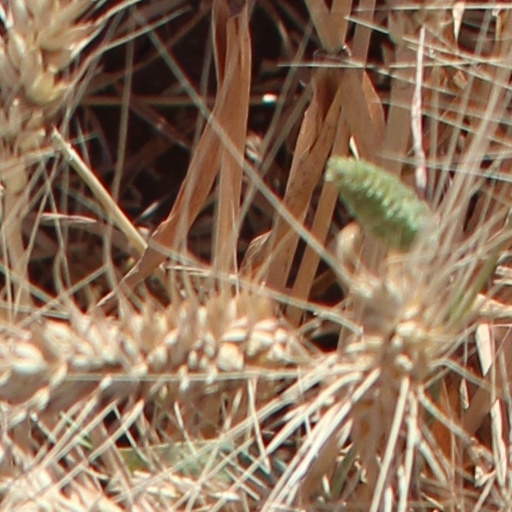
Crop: wheat